Zastava M 98/48

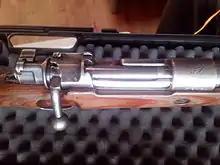
The picture shows the Mauser K98k action on the M98/48

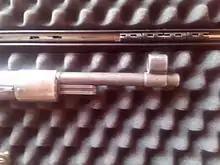
The picture shows the front sight ring, a feature that was mainly absent on the original Mauser K98k rifles.

Soon after World War II, the new formed Socialist Federal Republic of Yugoslavia was trying to re-arm its military forces. The main problem that the Yugoslav government had to face was the lack of funds and the fear of an imminent conflict with the Soviet Union. The new post war socialist government agreed to put aside some of the claims for German damages, instead receiving from the Western Allies captured parts, incomplete rifles, captured rifles and machinery still intact for production of Mauser arms. A temporary solution was found in refurbishing the rifles that were either captured by the Partisans or arrived from Western Europe. The project only took a few years and by 1947 most of the war rifles had been inspected, repaired and turned over to the JNA. The Yugoslav factory was known to put out higher quality shooters versus then Soviets. Yugoslavia being a country that originally was a producer of Mauser rifles prior to WWI and WWII, skilled workers existed already. Yugo Mausers (captured) were noted for their reliability, great accuracy, effective range and would not require a new mass production plant - thanks to the fact that all the components of the rifles were already available. These rifles were never used extensively until they were warehoused, in 1948, as the newer Yugoslav-made Zastava M48 came into being. Some of these rifles were used in a sniper rifle role during the Yugoslav Wars of 1990s. The rifles have been adapted, through machining, to accept new locally-made telescopic sights-the ZRAK series.